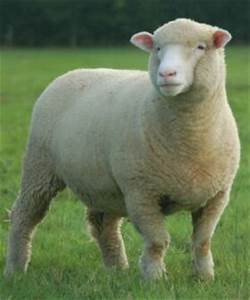
Label: sheep